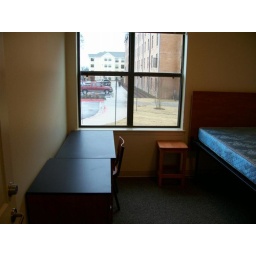
My bedroom in the University Commons apartment building - the south building and the older residence hall are outside my window.